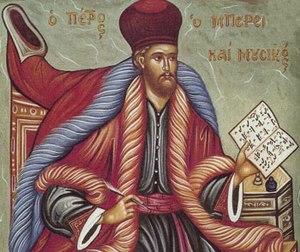
Petros Bereketis ou, né en 1680 et mort en 1715 à Constantinople, est un chantre et compositeur byzantin du XVIIᵉ siècle.